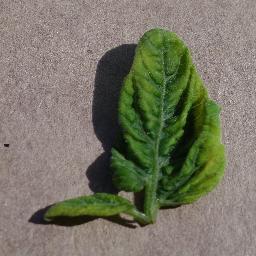
Label: Tomato___Tomato_Yellow_Leaf_Curl_Virus